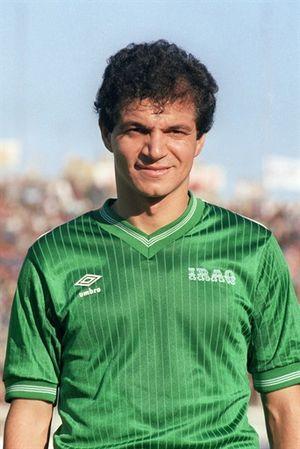
Hussein Saeed Mohammed est un footballeur irakien évoluant au poste d'avant-centre. Il a effectué toute sa carrière dans le club irakien de Al Talaba Bagdad.